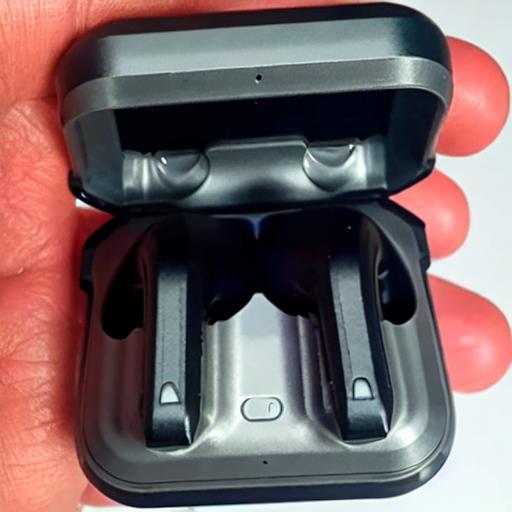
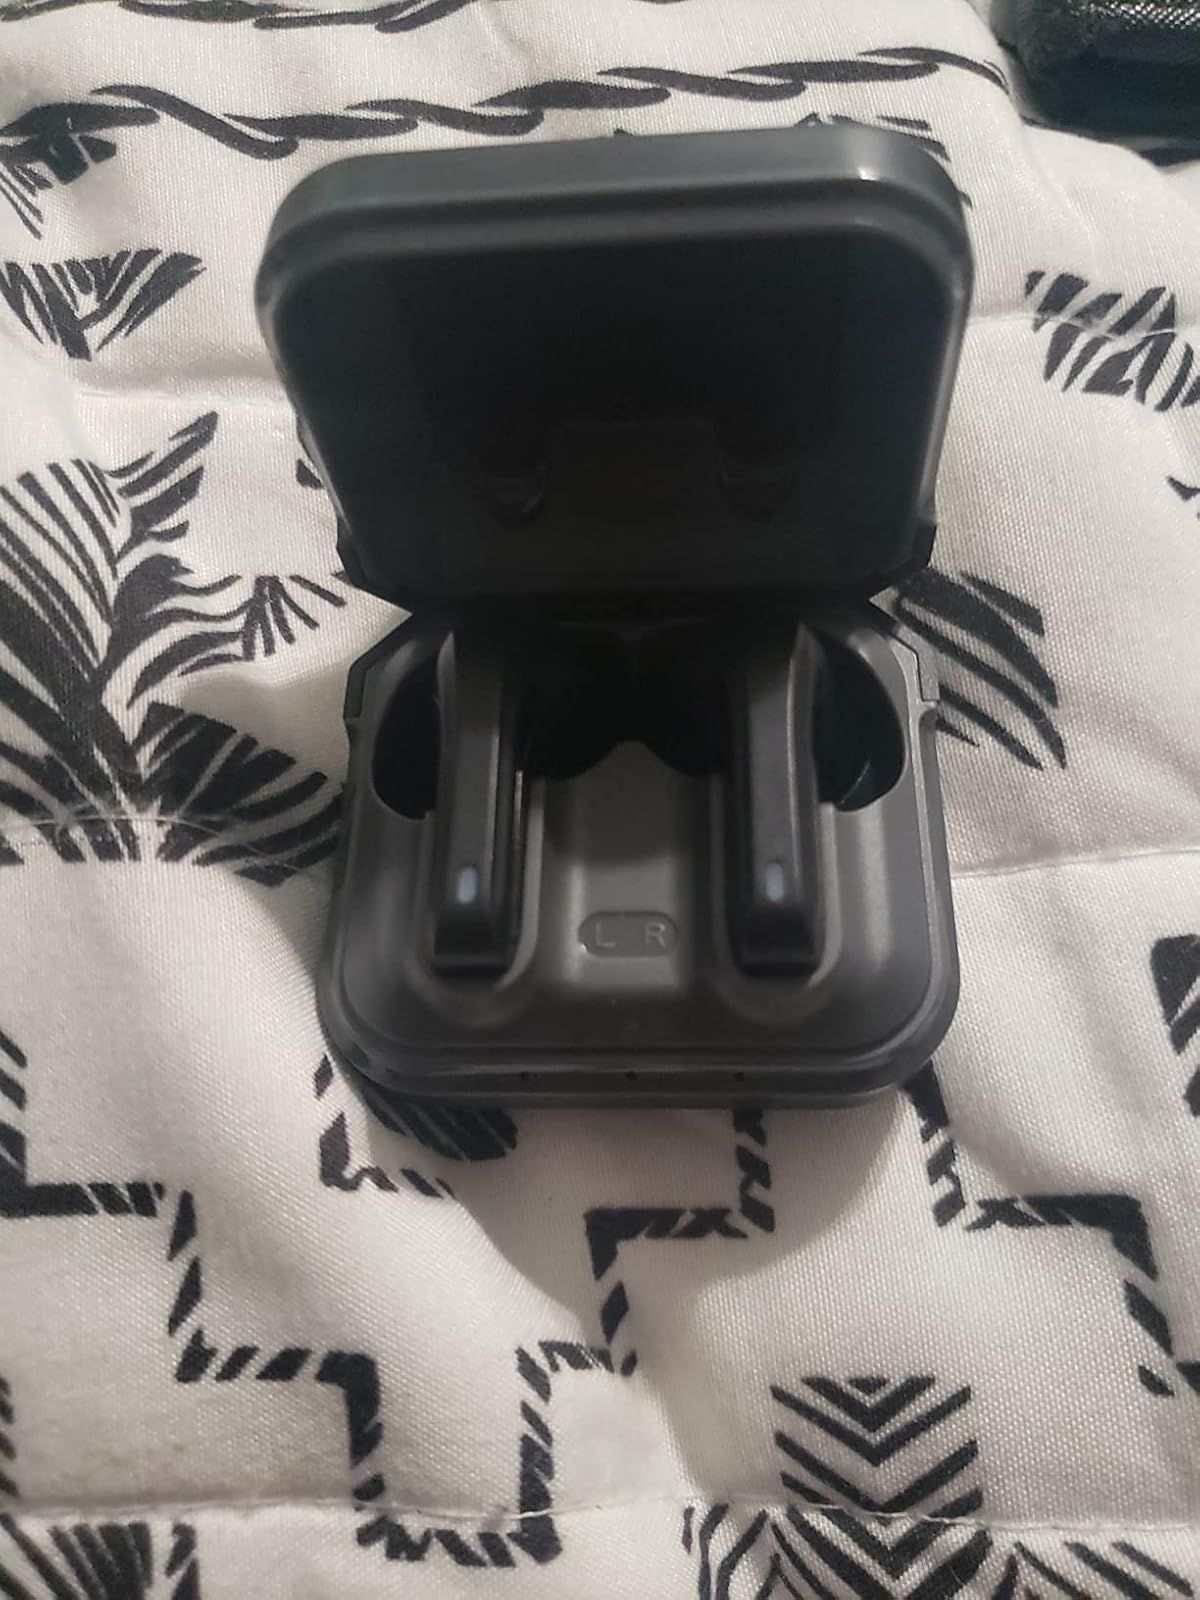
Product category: earbuds
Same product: no